Puma Energy

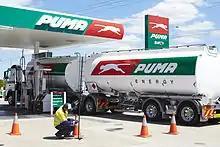
Puma Energy forecourt in Brisbane, Australia

In July 2012 the firm purchased Chevron's fuel distribution and storage businesses in Puerto Rico and the United States Virgin Islands. The assets include 192 Texaco service stations, an aviation fuel supply and storage tanks with a combined capacity of .